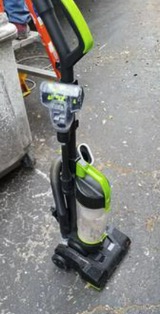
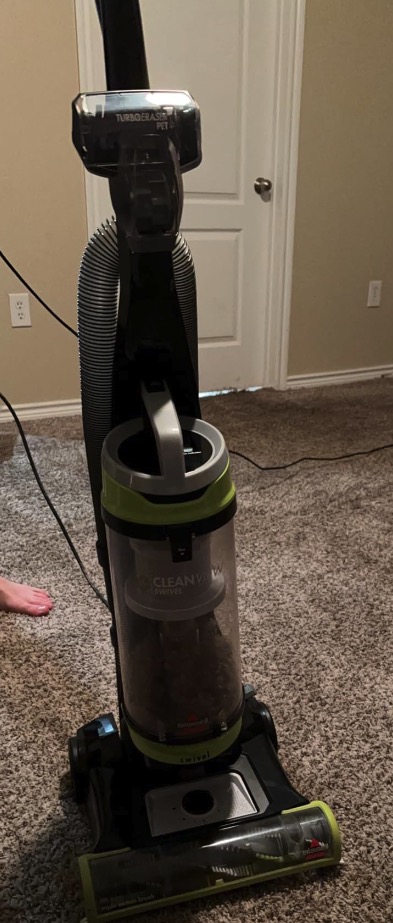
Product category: items_vacuum
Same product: no